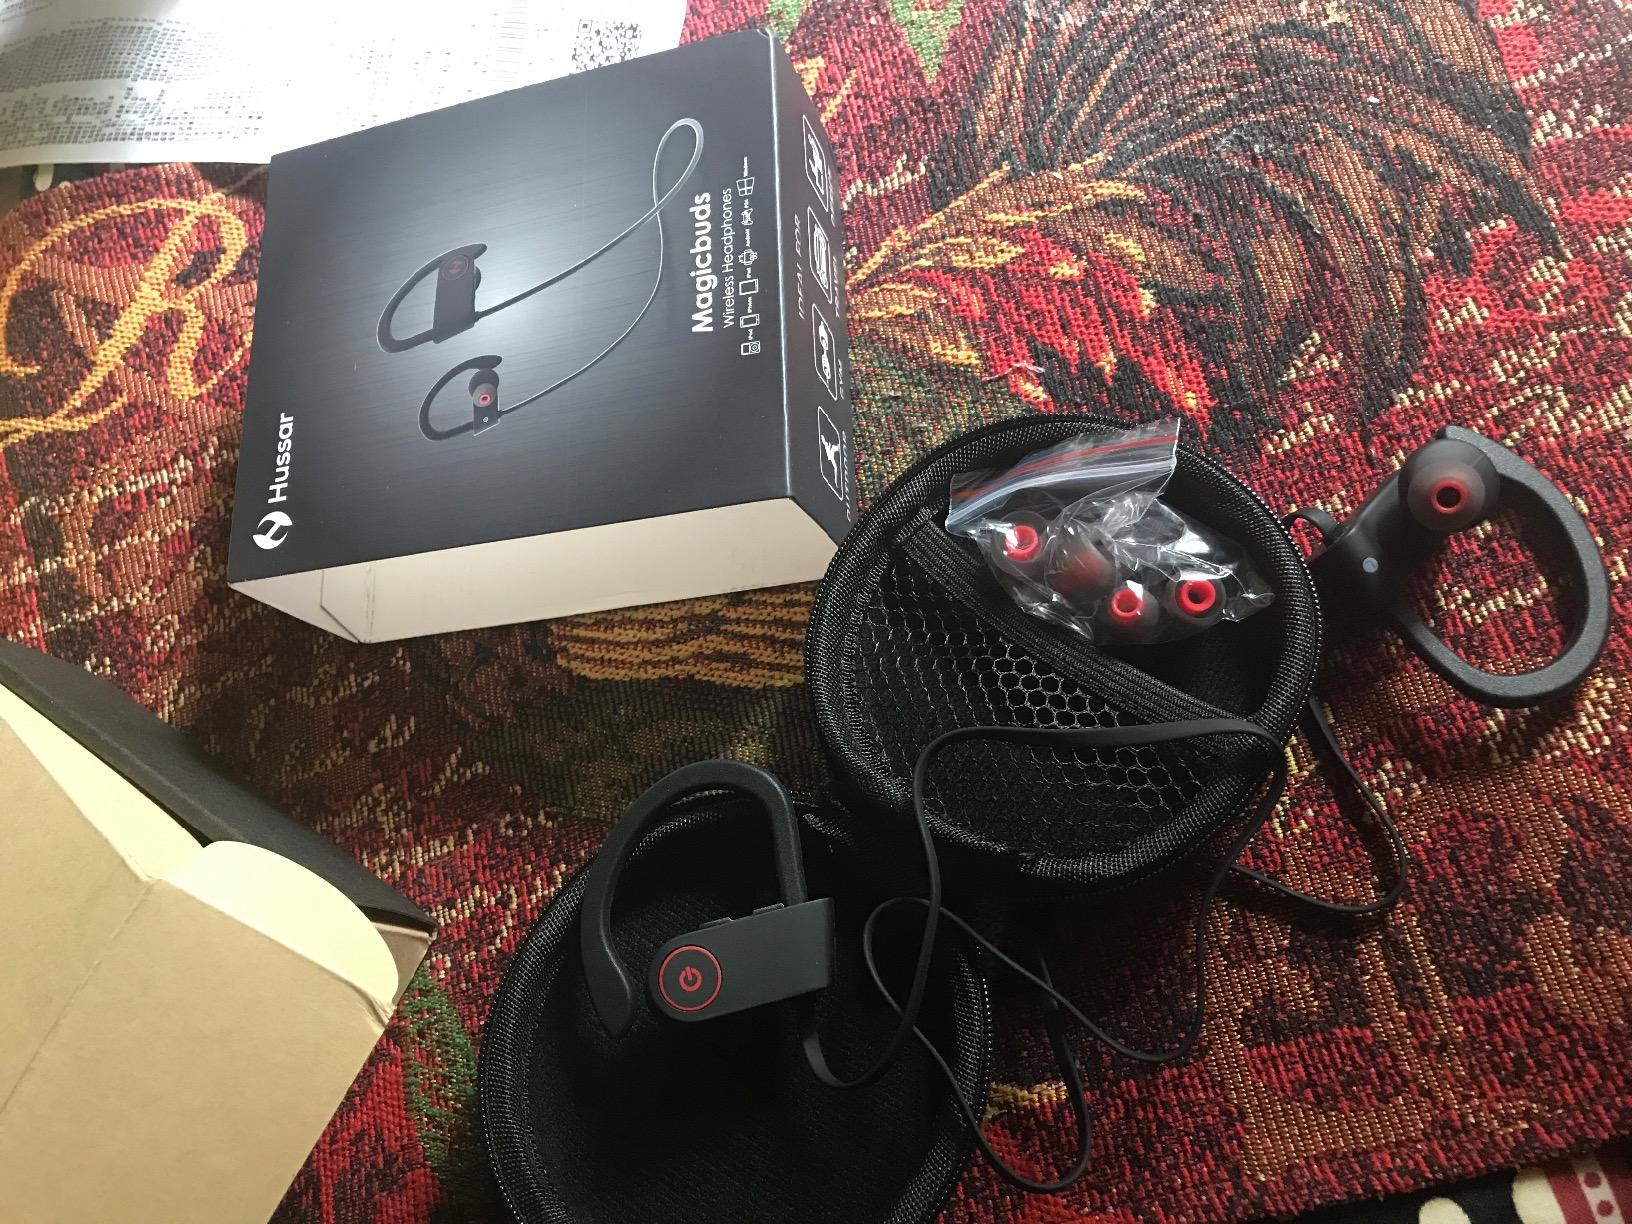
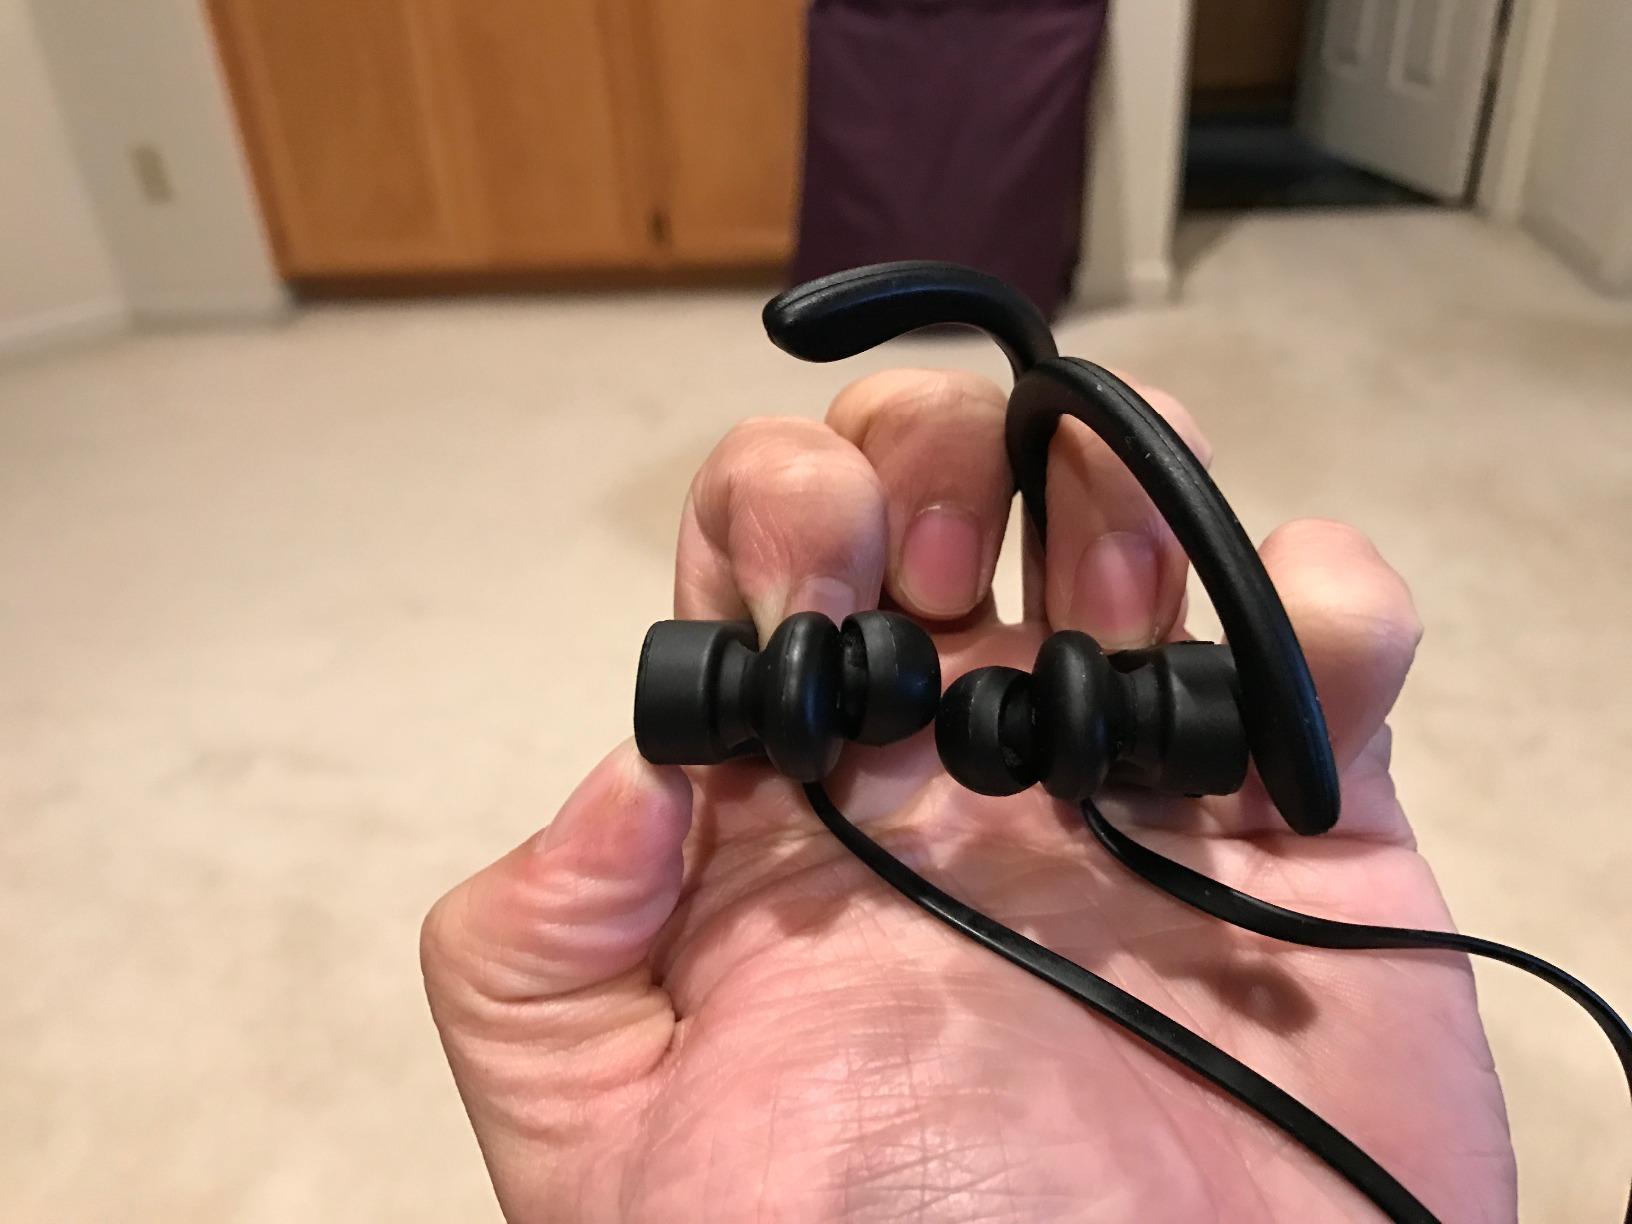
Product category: headphones
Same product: yes